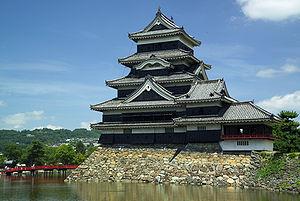
Les cent châteaux japonais remarquables est une liste dressée en 2006 par la Fondation des châteaux japonais sur des critères d'importance culturelle, historique et de signification régionale.